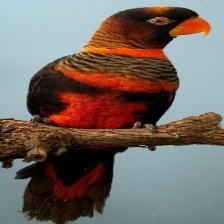
Species: DUSKY LORY
Scientific name: PSEUDEOS FUSCATA
ImageNet parent category: lorikeet